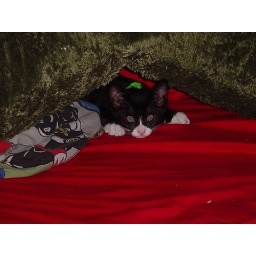
My new kitten 'Chibi Hiei chan' hangin out in his cave o' pillows in my bed.